Iry-Hor

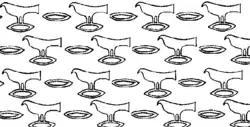
Clay seal with the signs "r-Ḥr"

He was buried in the royal cemetery of Umm el-Qa'ab near Ka, Narmer and the First Dynasty kings. Iry-Hor's name appears on clay vessels from his tomb in Abydos and a clay seal with the hieroglyphs for "r-Ḥr" was found in Narmer's tomb and may refer to Iry-Hor. In total, no fewer than 22 pottery jars incised with Iry-Hor's name have been found in Abydos as well as at least five ink-inscribed fragments and a cylinder seal. A similar seal was also found far to the north in the tomb Z 401 of Zawyet el'Aryan in Lower Egypt. An incision on a spindle whorl found in Hierakonpolis during James E. Quibell and Petrie excavations there in 1900 may refer to him. Finally, the discovery of a rock inscription of Iry-Hor in the Sinai constitutes his northernmost attestation. The inscription shows the name of Iry-Hor on a boat, next to the word "Inebu-hedj" meaning "white walls", the ancient name of Memphis.